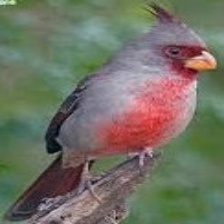
Species: PYRRHULOXIA
Scientific name: CARDINALIS SINUATUS